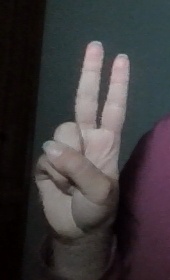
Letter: taa